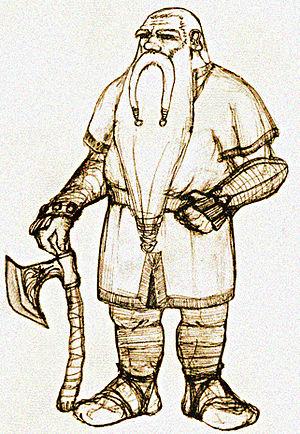
Les nains sont, dans le jeu de rôle Donjons et Dragons, des créatures humanoïdes naturelles d'alignement loyal bon. Ils forment l'une des races primaires valables pour les personnages joueurs. Les nains incluent des sous-espèces qui peuvent être d'autres alignements : les duegars, les nains des collines, et les nains des montagnes.